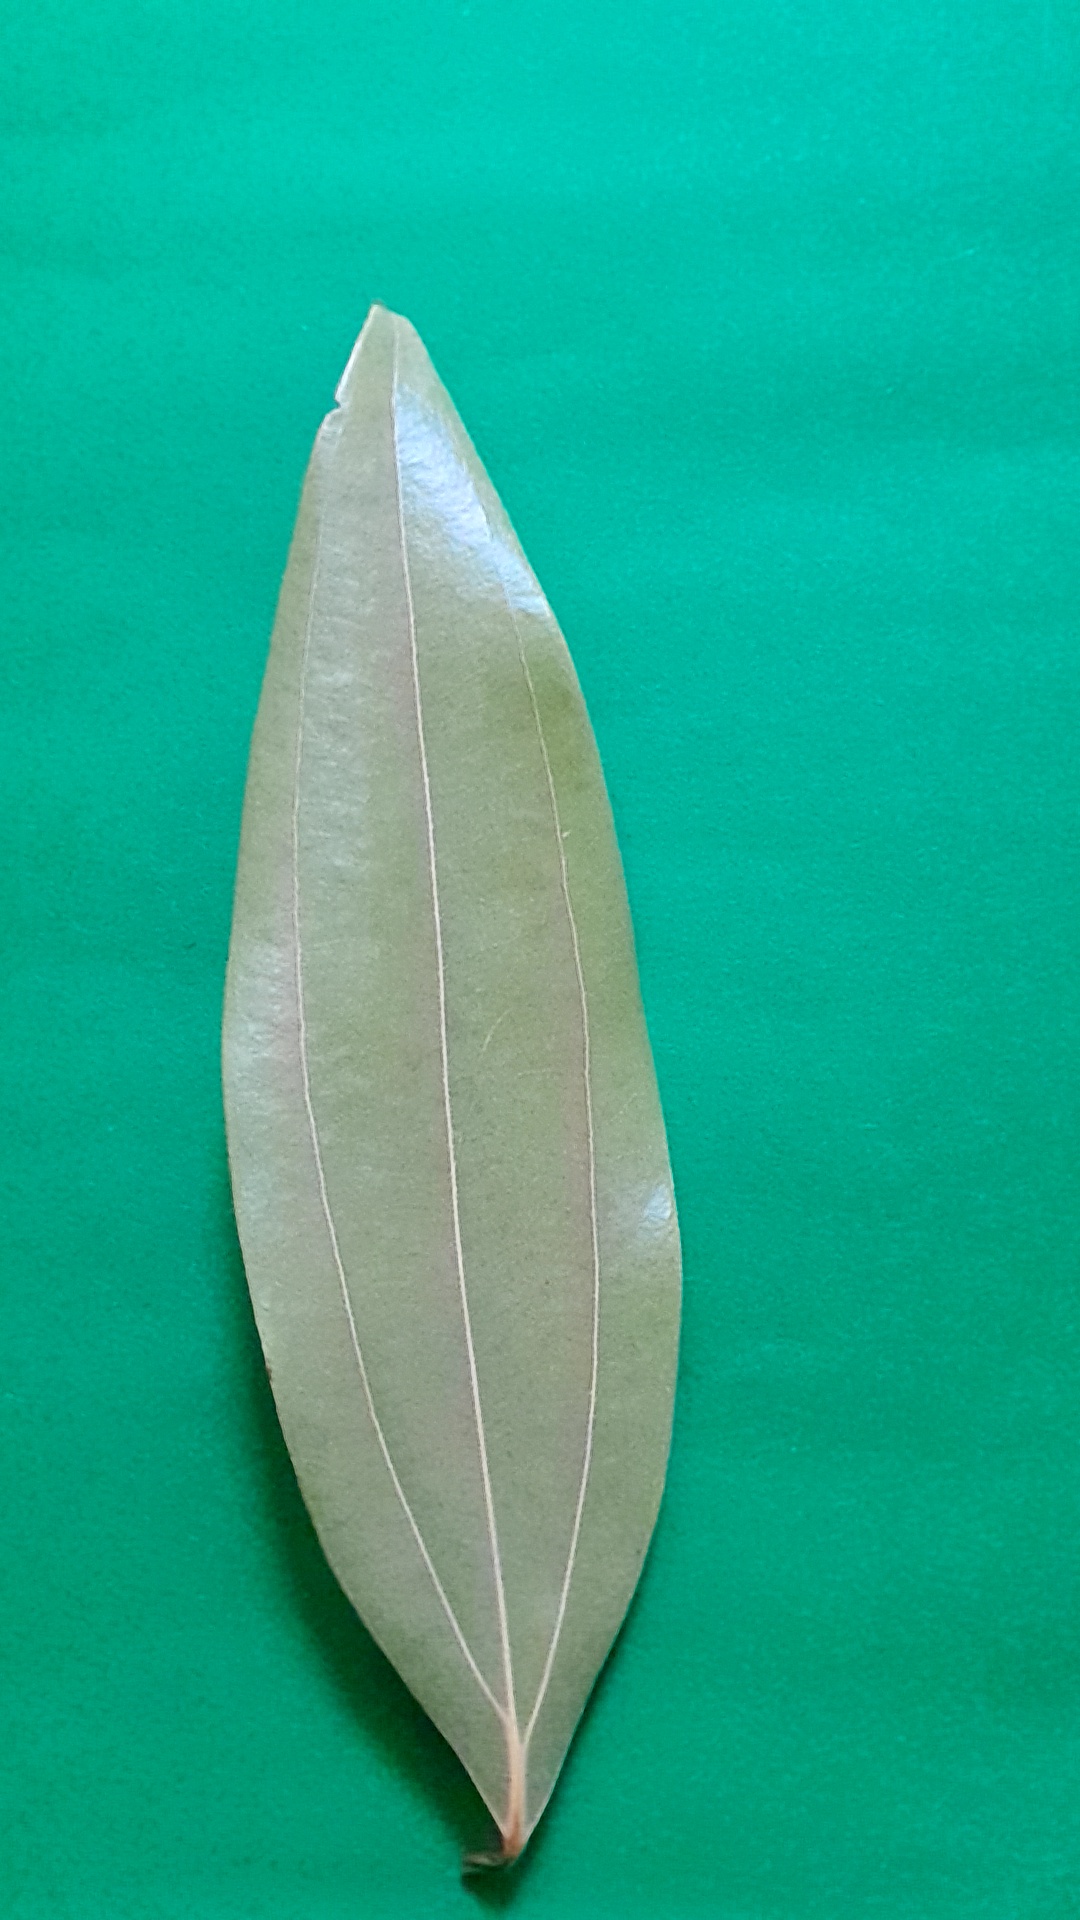
Label: Dry Leaf